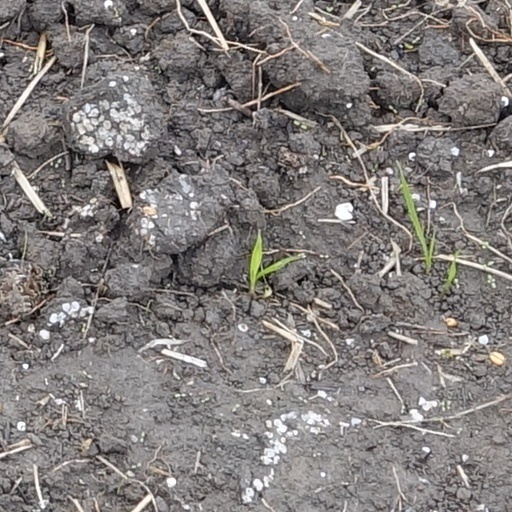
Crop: wheat